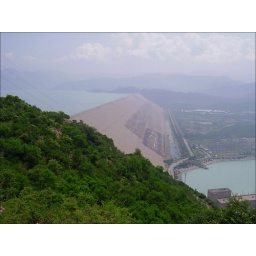
over the green clouds